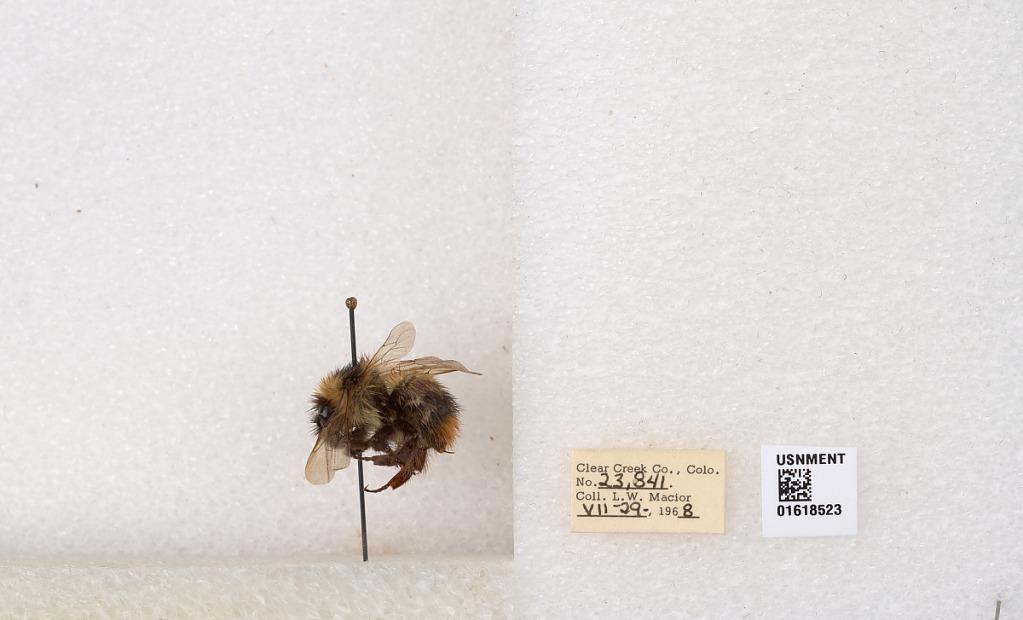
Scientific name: Bombus kirbyellus
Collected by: L. Macior
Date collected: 1968-7-29
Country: United States
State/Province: Colorado
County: Clear Creek
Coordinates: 39.6891, -105.644